Battle of Pilckem Ridge

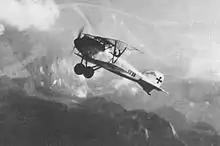

The 4th Army operation order for the defensive battle was issued on 27 June. The German defences had been arranged as a forward zone, main battle zone and rearward battle zone. The front system had three breastworks about apart, garrisoned by the four companies of each front battalion, with listening-posts in no man's land. About behind these works was the (second position) the artillery protective line marking the rear boundary of the forward zone. Dispersed in front of the were divisional sharpshooter machine-gun nests and half of the companies of the support battalions were in the pillboxes of the .